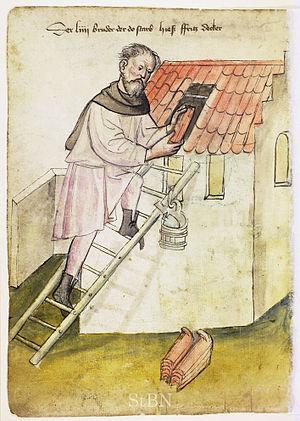
Les métiers du Moyen Âge nous sont connus par quelques textes, dont le Livre des métiers d'Étienne Boileau, et des ordonnances royales.